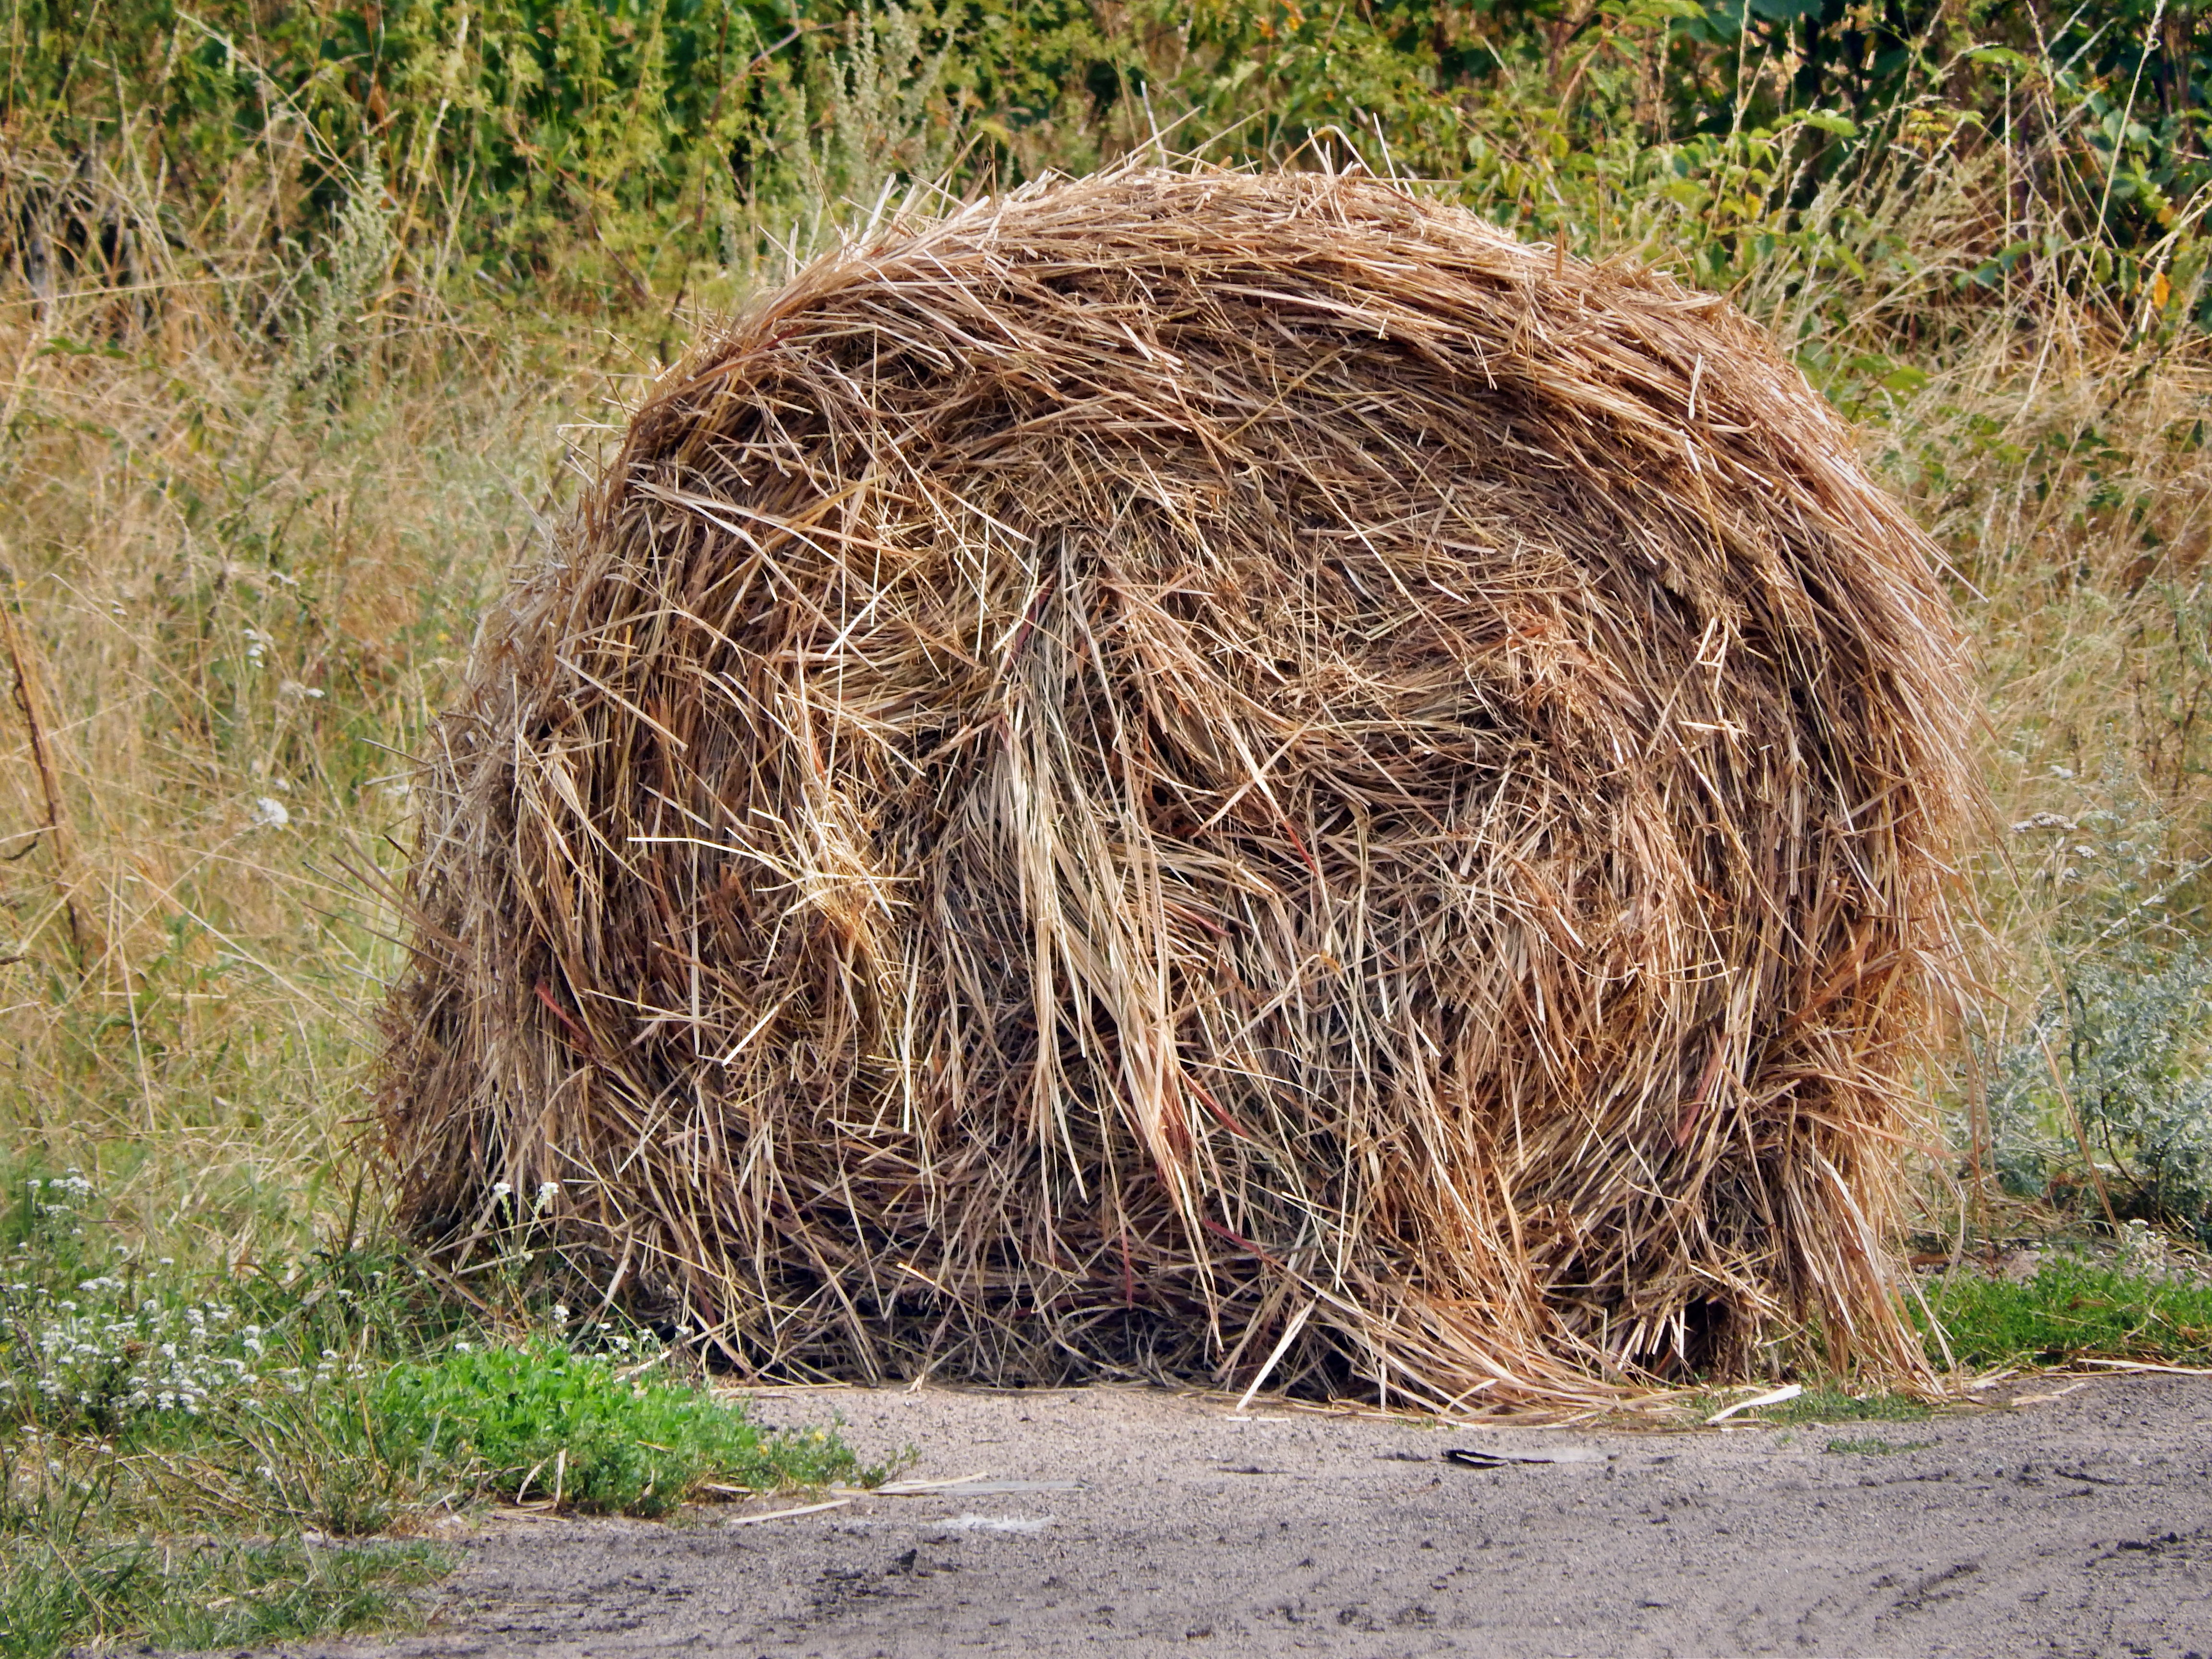
tree, grass, plant, hay, field, harvest, crop, soil, agriculture, haystack, straw, haymaking, rick, grass family